Longmen Grottoes

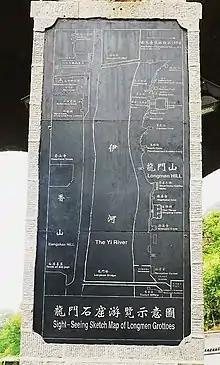
Map of Longmen Grottoes

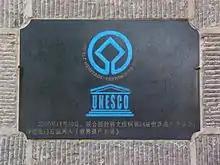
Longmen Grottos UNESCO World Heritage site

The Longmen Grottoes or Longmen Caves are some of the finest examples of Chinese Buddhist art. Housing tens of thousands of statues of Shakyamuni Buddha and his disciples, they are located south of present-day Luoyang in Henan province, China. The images, many once painted, were carved as outside rock reliefs and inside artificial caves excavated from the limestone cliffs of the Xiangshan and Longmenshan, running east and west. The Yi River flows northward between them and the area used to be called Yique. The alternative name of "Dragon's Gate Grottoes" derives from the resemblance of the two hills that check the flow of the Yi River to the typical "Chinese gate towers" that once marked the entrance to Luoyang from the south.